Halwyck

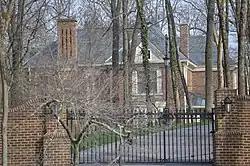
Driveway view of the house

Halwyck, also known as the James Hoge Tyler House, is a historic home located in Radford, Virginia. It was built in 1892, and is a large two-story, three-bay, Queen Anne brick dwelling on a wooded bluff-top lot overlooking bottomland along the New River. It has a central-passage, T-plan dwelling and a hipped roof. The house was the principal residence of Governor James Hoge Tyler and his wife, Susan Hammet Tyler, from the time it was built until their deaths in the 1920s.